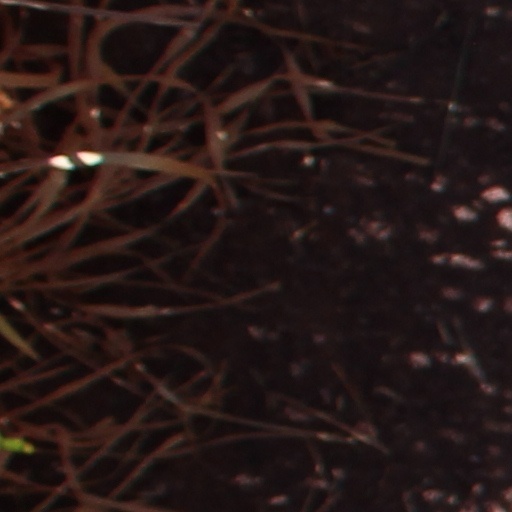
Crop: wheat